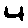
Label: 4